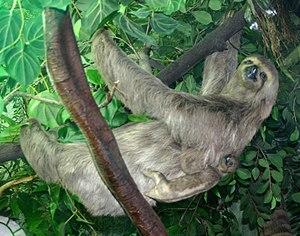
Cette liste commentée recense la mammalofaune en Guyane. Elle répertorie les espèces de mammifères guyanais actuels et celles qui ont été récemment classifiées comme éteintes. Cette liste comporte 250 espèces réparties en douze ordres et 43 familles, dont quatre sont « en danger », sept sont « vulnérables », cinq sont « quasi menacées » et 27 ont des « données insuffisantes » pour être classées.